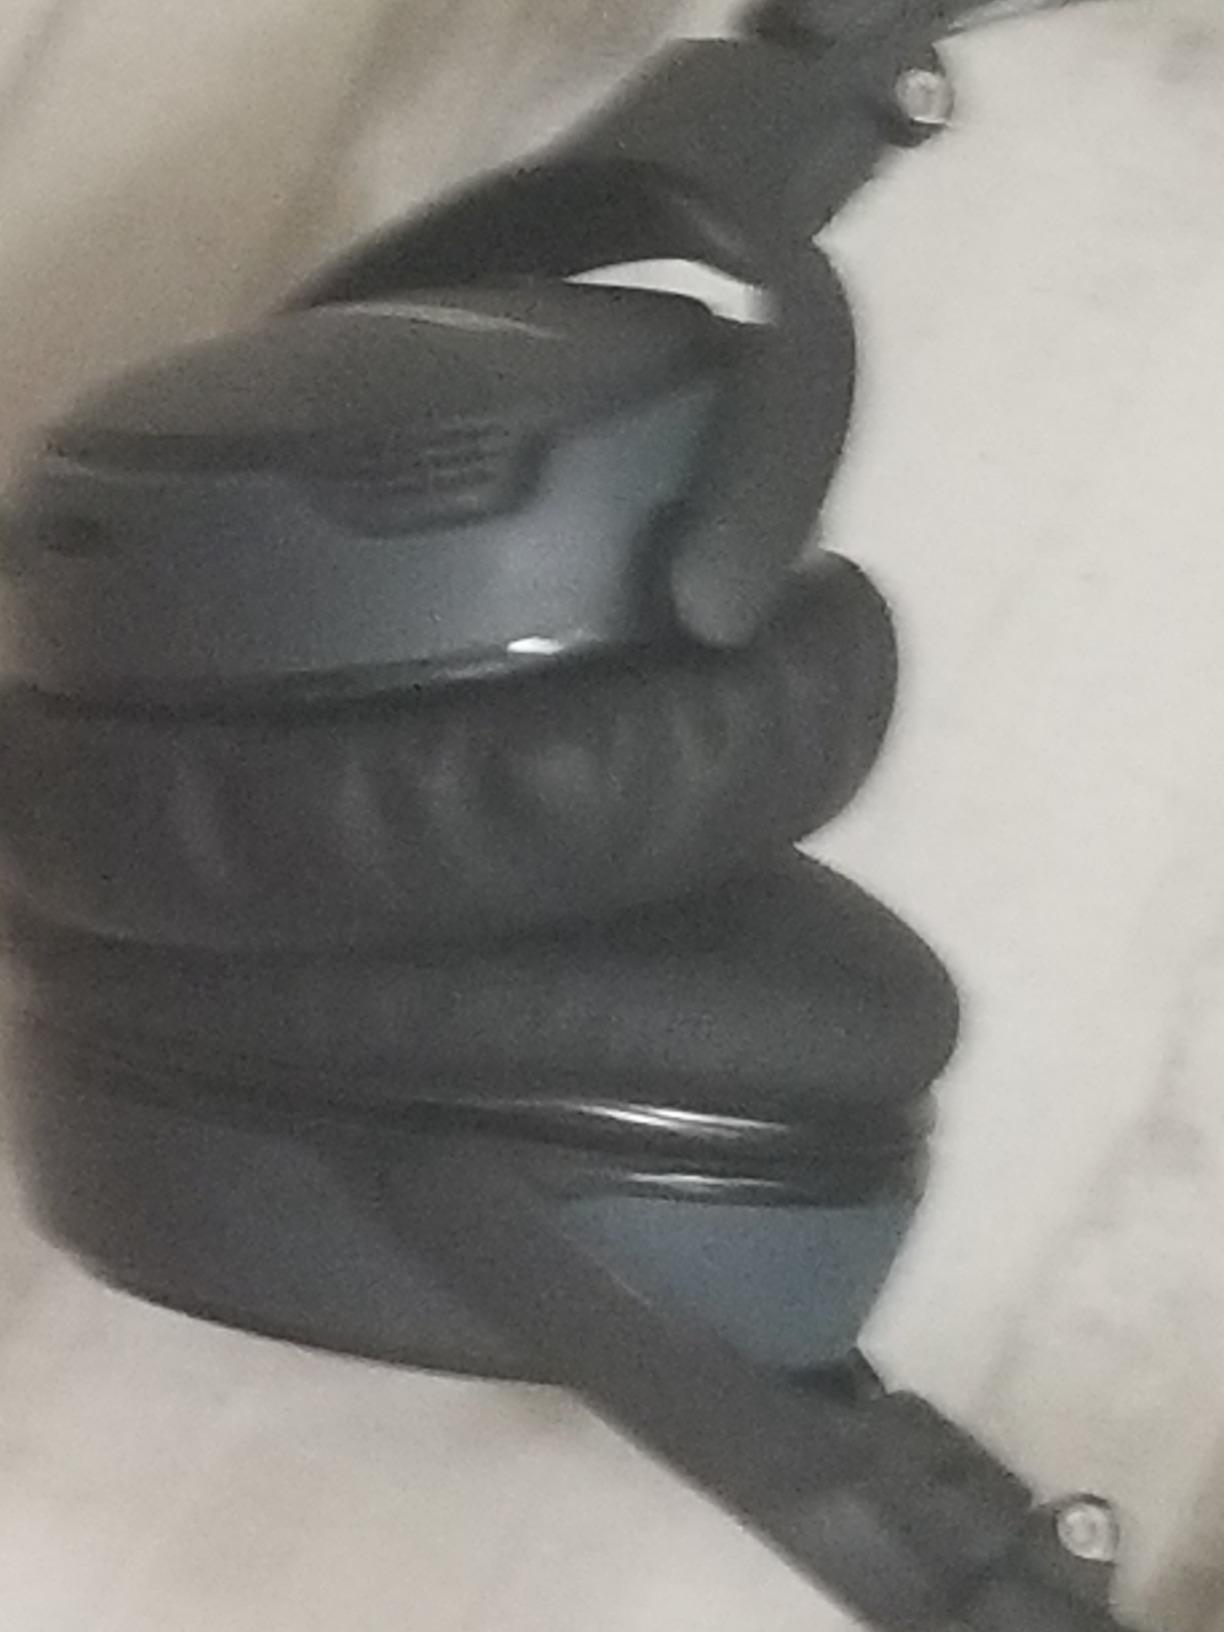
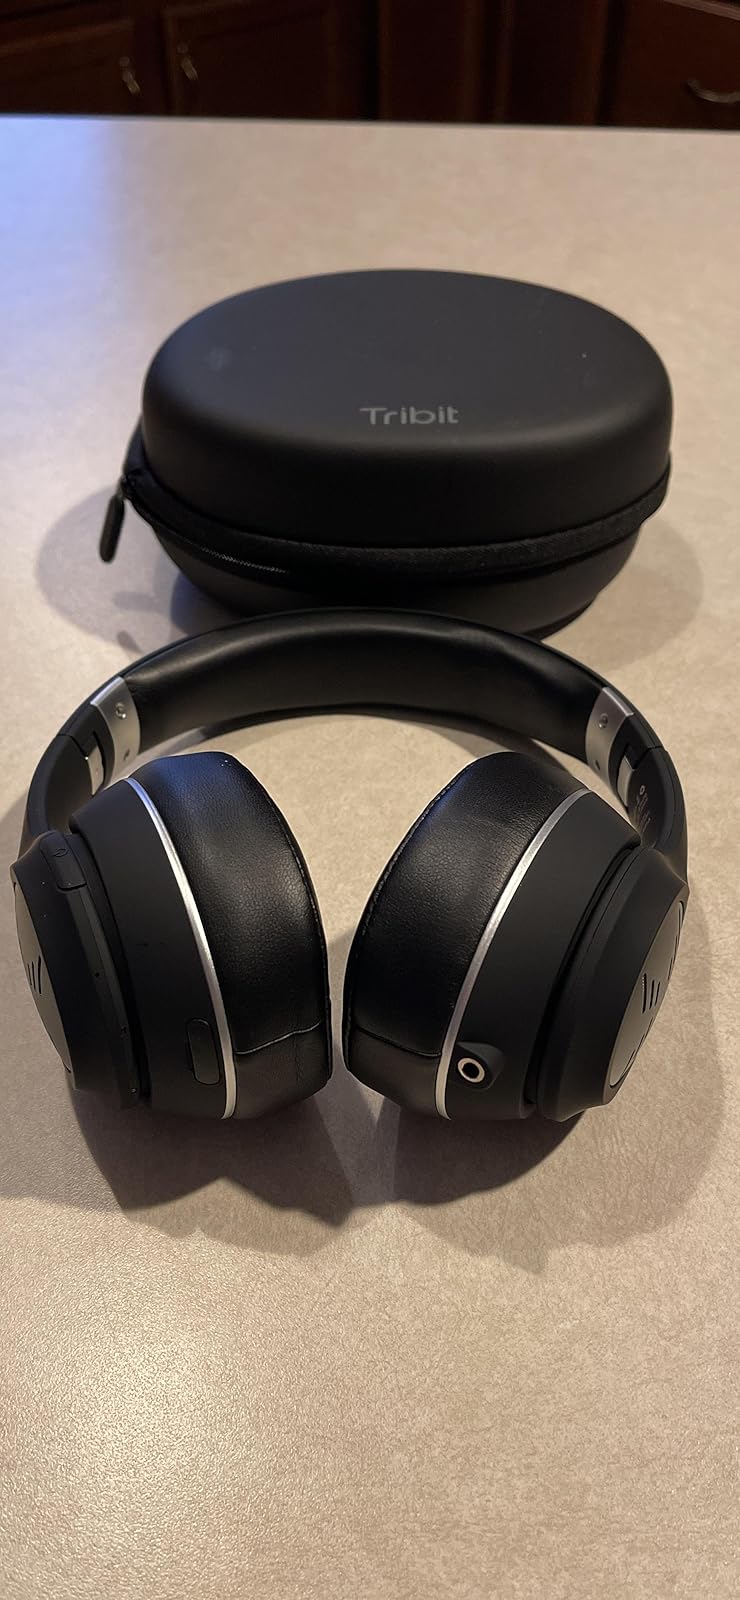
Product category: headphones
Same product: no